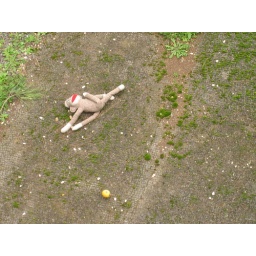
A sad sock monkey some poor person dropped near the Hippodrome. Poor toy.